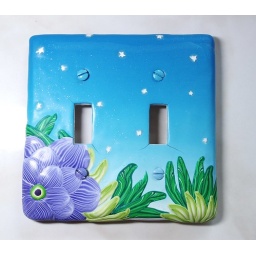
skinner blend background, flower and leaf canes, little star canes in the sky